History of Australia (1901–1945)

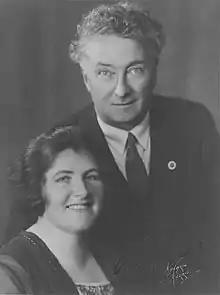
Prime Minister Joseph Lyons (1931–1939), pictured with his politically active wife Enid Lyons. The Lyons United Australia Party Government stewarded Australia through its recovery from the Great Depression.

Australia's dependence on primary exports such as wheat and wool was cruelly exposed by the Great Depression of the 1930s, which produced unemployment and destitution even greater than those seen during the 1890s. The Labor Party under James Scullin won the 1929 election in a landslide, but was quite unable to cope with the Depression. Labor split into three factions and then lost power in 1932 to a new conservative party, the United Australia Party (UAP) led by Joseph Lyons, and did not return to office until 1941. Australia made a very slow recovery from the Depression during the late 1930s. Lyons died in 1939 and was succeeded by Robert Menzies.